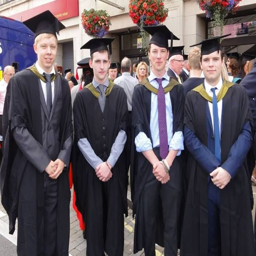
congratulations to the recent graduates